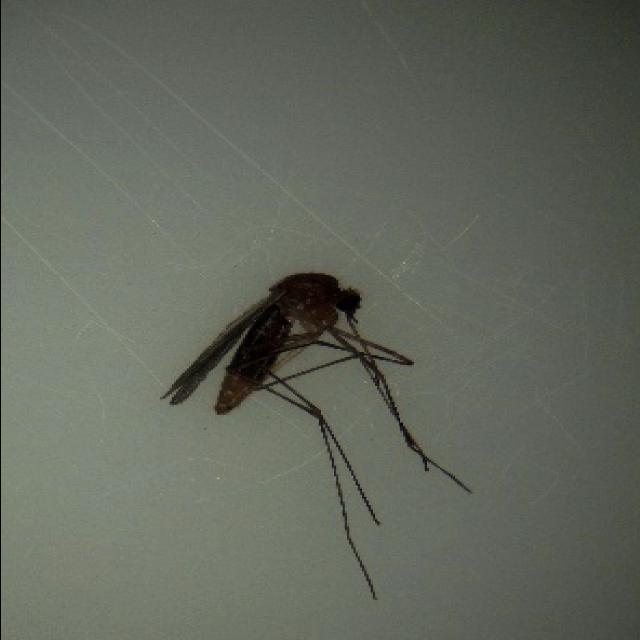
Species: culex_pipiens